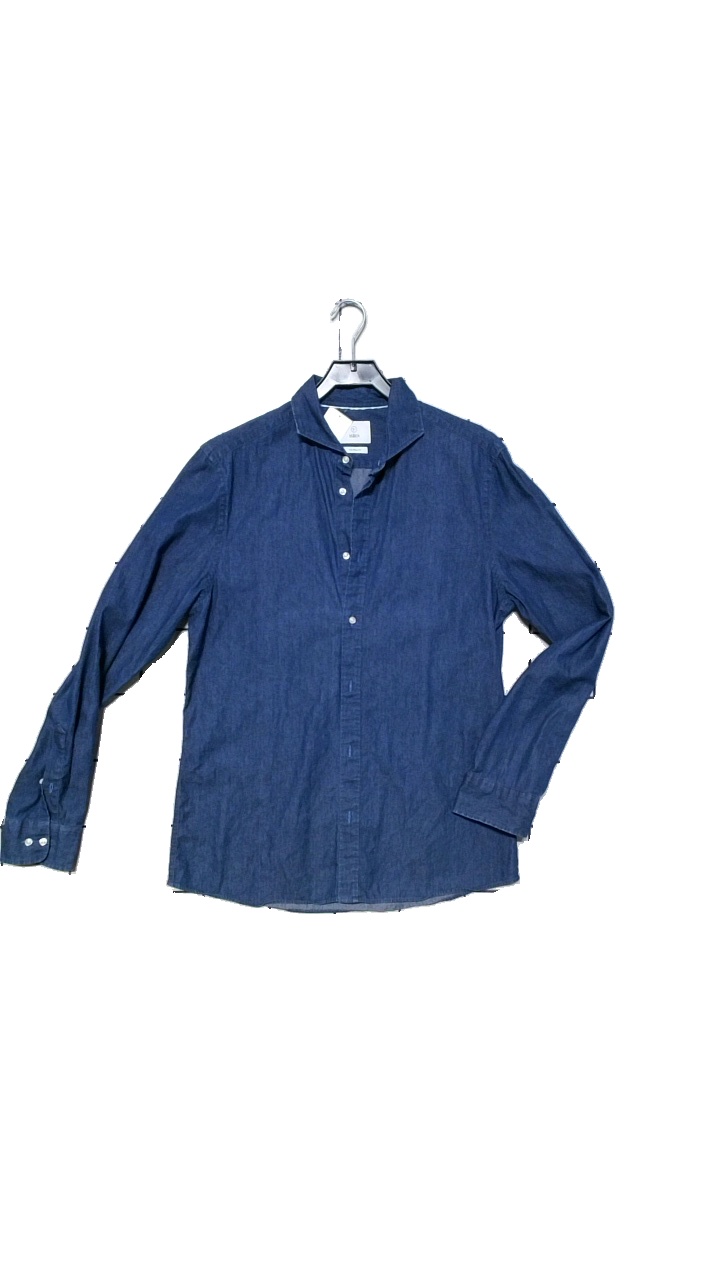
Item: Shirt (Men)
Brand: Bläck
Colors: Blue
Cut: Regular
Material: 100%Bomull
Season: All
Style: Denim
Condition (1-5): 4
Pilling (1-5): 5
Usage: Reuse
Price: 100-150